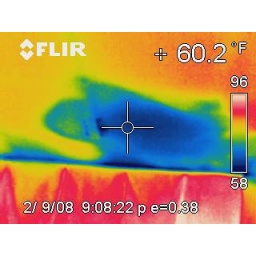
Thermal image of water in ceiling dry wall